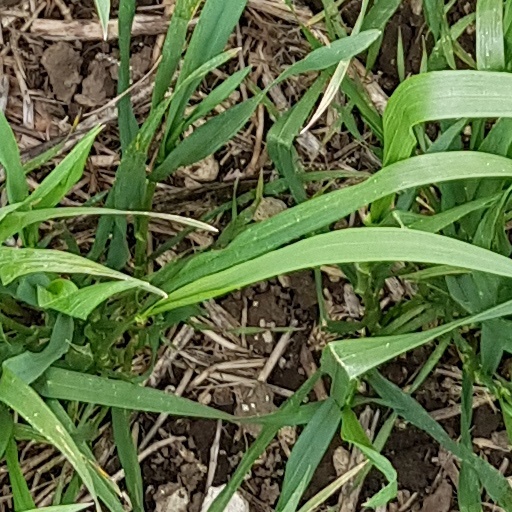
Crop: wheat